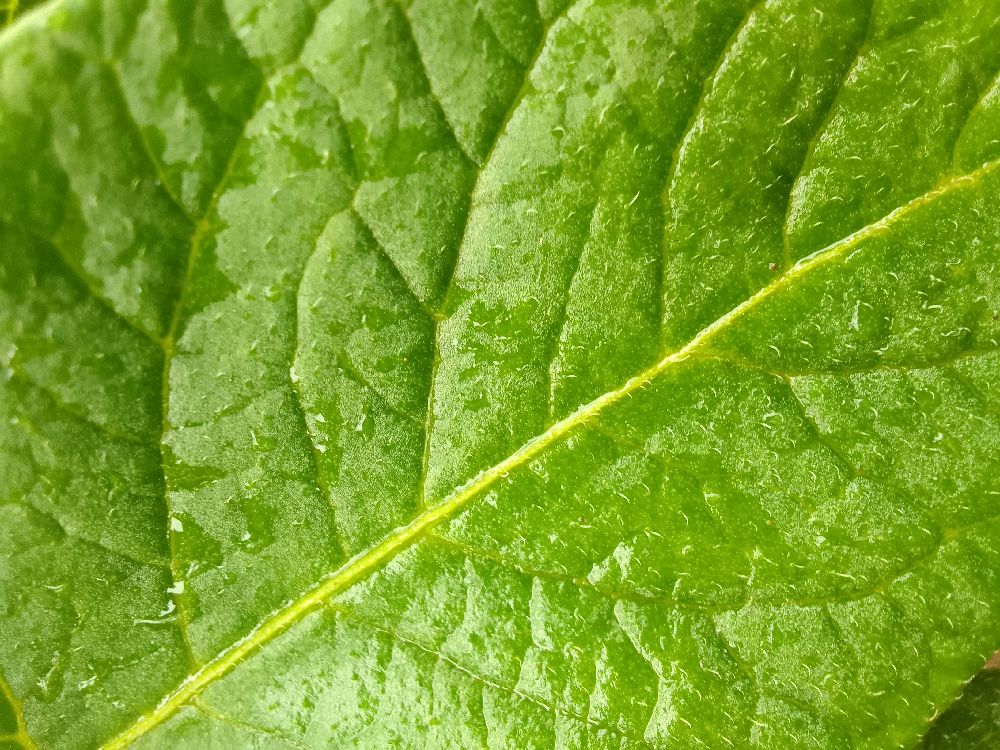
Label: Healthy